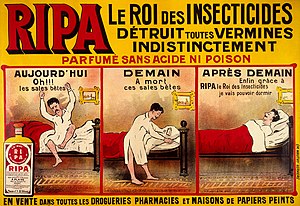
Insekticid
Reklame for insekticid til bekæmpelse af væggelus, ca. 1900
Insekticid eller insektmiddel er gift til bekæmpelse af insekter. Insekticider omfatter også gift mod æg og larver. Det anvendes typisk på fødevarer, landbrugsafgrøder, prydplanter og gavntømmer.